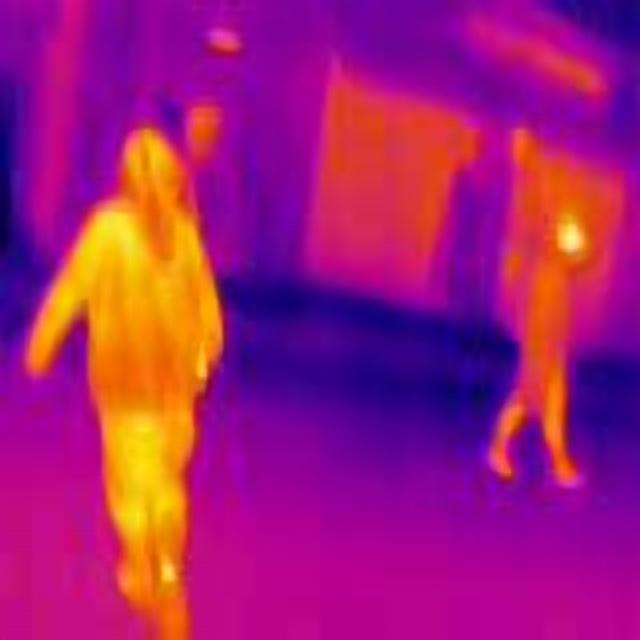
Detected objects:
label: person
label: person